Michael Bentine

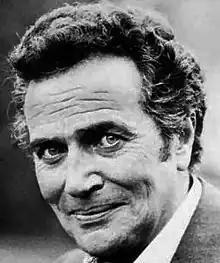

Michael Bentine (born Michael James Bentin; 26 January 1922 – 26 November 1996) was a British comedian, comic actor and founding member of the Goons. His father was a Peruvian Briton.